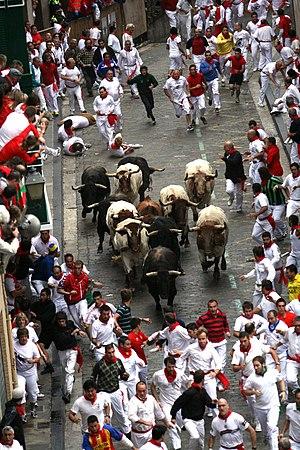
Les fêtes de San Fermín, ou Sanfermines, sont les fêtes célébrées annuellement du 6 au 14 juillet, à Pampelune, capitale de la Navarre, en l’honneur du saint patron de la communauté forale, Firmin d'Amiens.